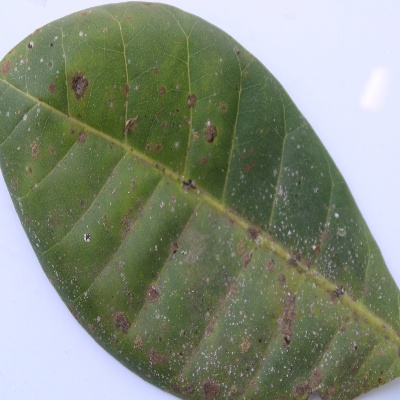
Crop: Cashew
Condition: red rust